Fuller calculator

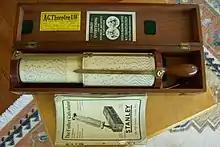
Fuller calculator in case

The calculator was sold in a hinged mahogany case which, if required, holds the instrument when in use by means a brass support that can be latched to the outer end of the case. Out of its case the calculator weighs about . For all except the earliest instruments the last two digits of the date and a serial number, believed to be consecutively allocated, are stamped at the top of pointer B.